List of birds of India

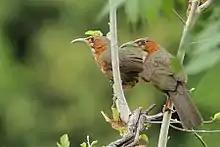
Rusty-cheeked scimitar babbler

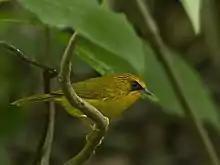
Golden babbler

The members of this family are usually rather large for "warblers". Most are rather plain olivaceous brown above with much yellow to beige below. They are usually found in open woodland, reedbeds, or tall grass. The family occurs mostly in southern to western Eurasia and surroundings, but it also ranges far into the Pacific, with some species in Africa.